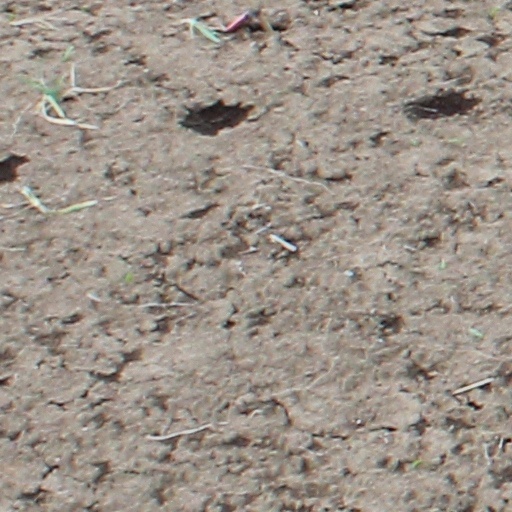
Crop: wheat